Sun Yeli

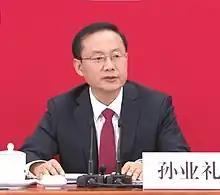

Sun Yeli (born 9 December 1964) is a Chinese politician who is the current Minister of Culture and Tourism and a deputy head of the Publicity Department of the Chinese Communist Party and the Minister of Culture and Tourism. From 2023 to 2024, he served as the director of the State Council Information Office.